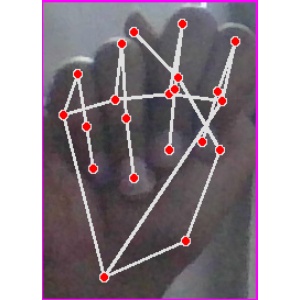
अक्षर: न